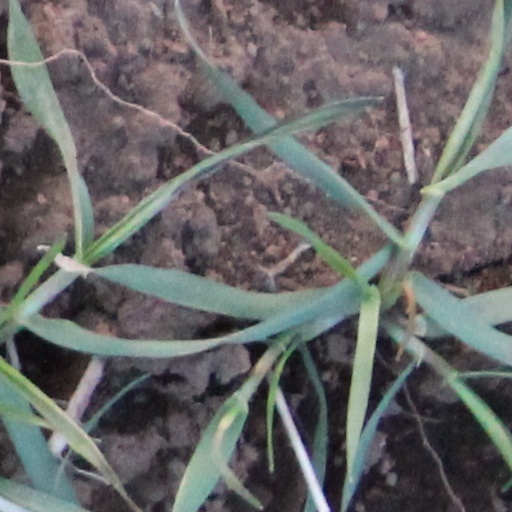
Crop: wheat